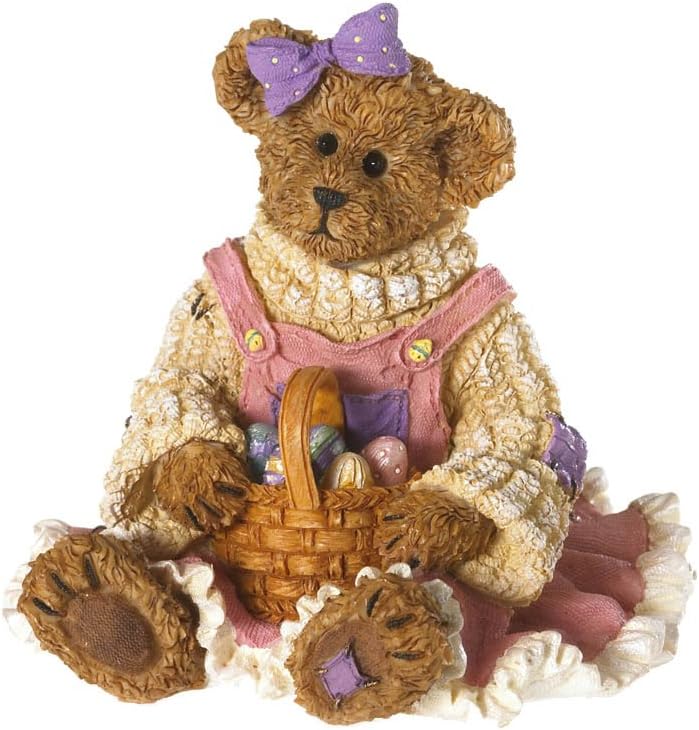
Enesco Boyds Resin Bear with Bunny Basket F Figurine, 3.28-Inch
Category: Amazon Home
Edie Eggbeary holds a beautiful basket full of painted Easter eggs. Her Easter dress contains beautiful ruffled details that is sure to make Easter egg-stra special.
Features: Hand crafted | Enesco-for over 50 years | Artist designed; globally recognized for quality